Offering (Christianity)

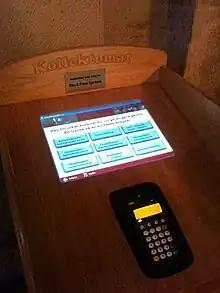
A payment terminal at the Lund Cathedral, Sweden.

Historically, it was collected in an offering plate/dish, a basket, or a alms box. New methods have been used in the 21st century, such as a payment terminal or a connected shopping cart.